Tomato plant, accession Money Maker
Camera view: horizontal (90 deg, fisheye); turntable rotation: 180 degrees
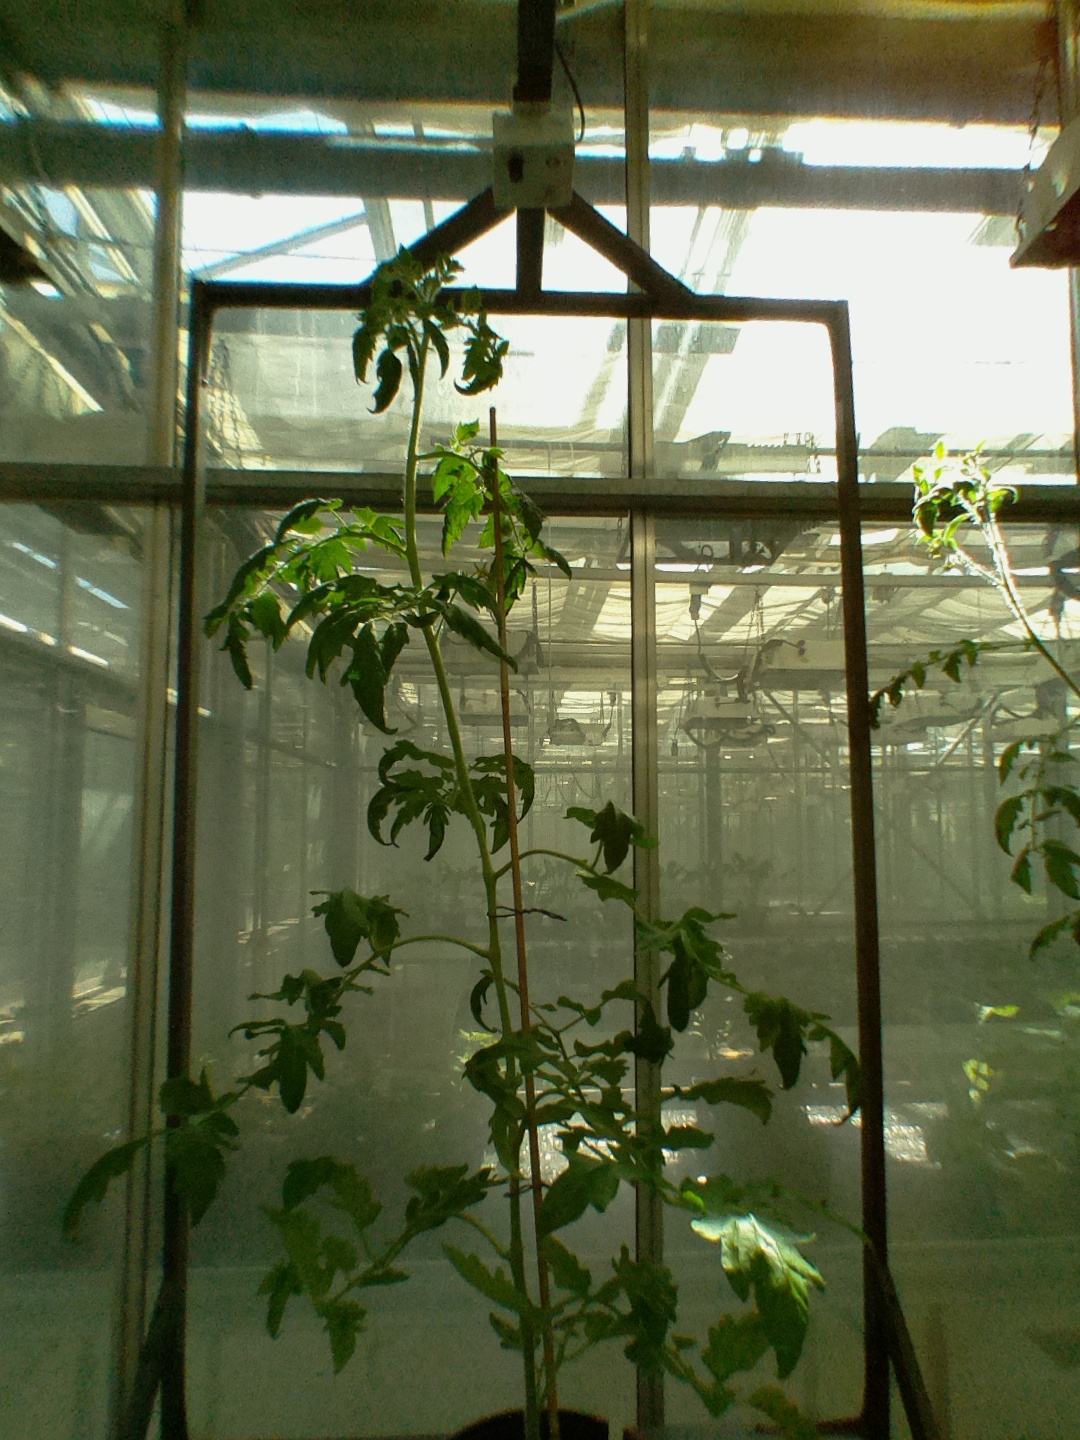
BBCH growth stage 64: 40%-50% of flowers open